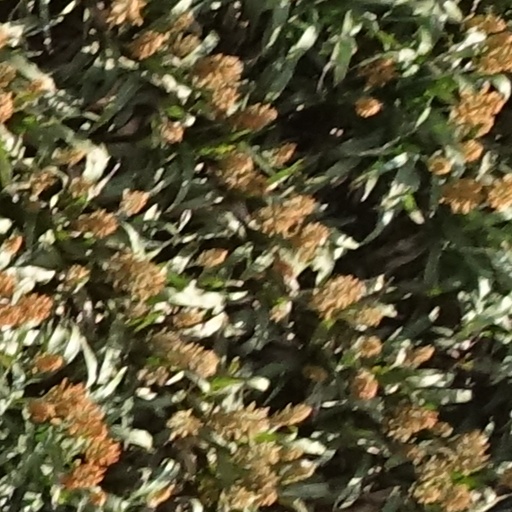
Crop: sorghum